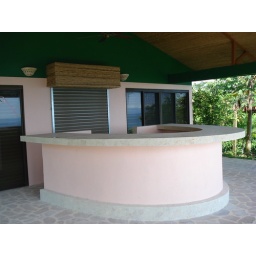
Stone floor and coral bar top. Rope lights under bar lip and inside bar area